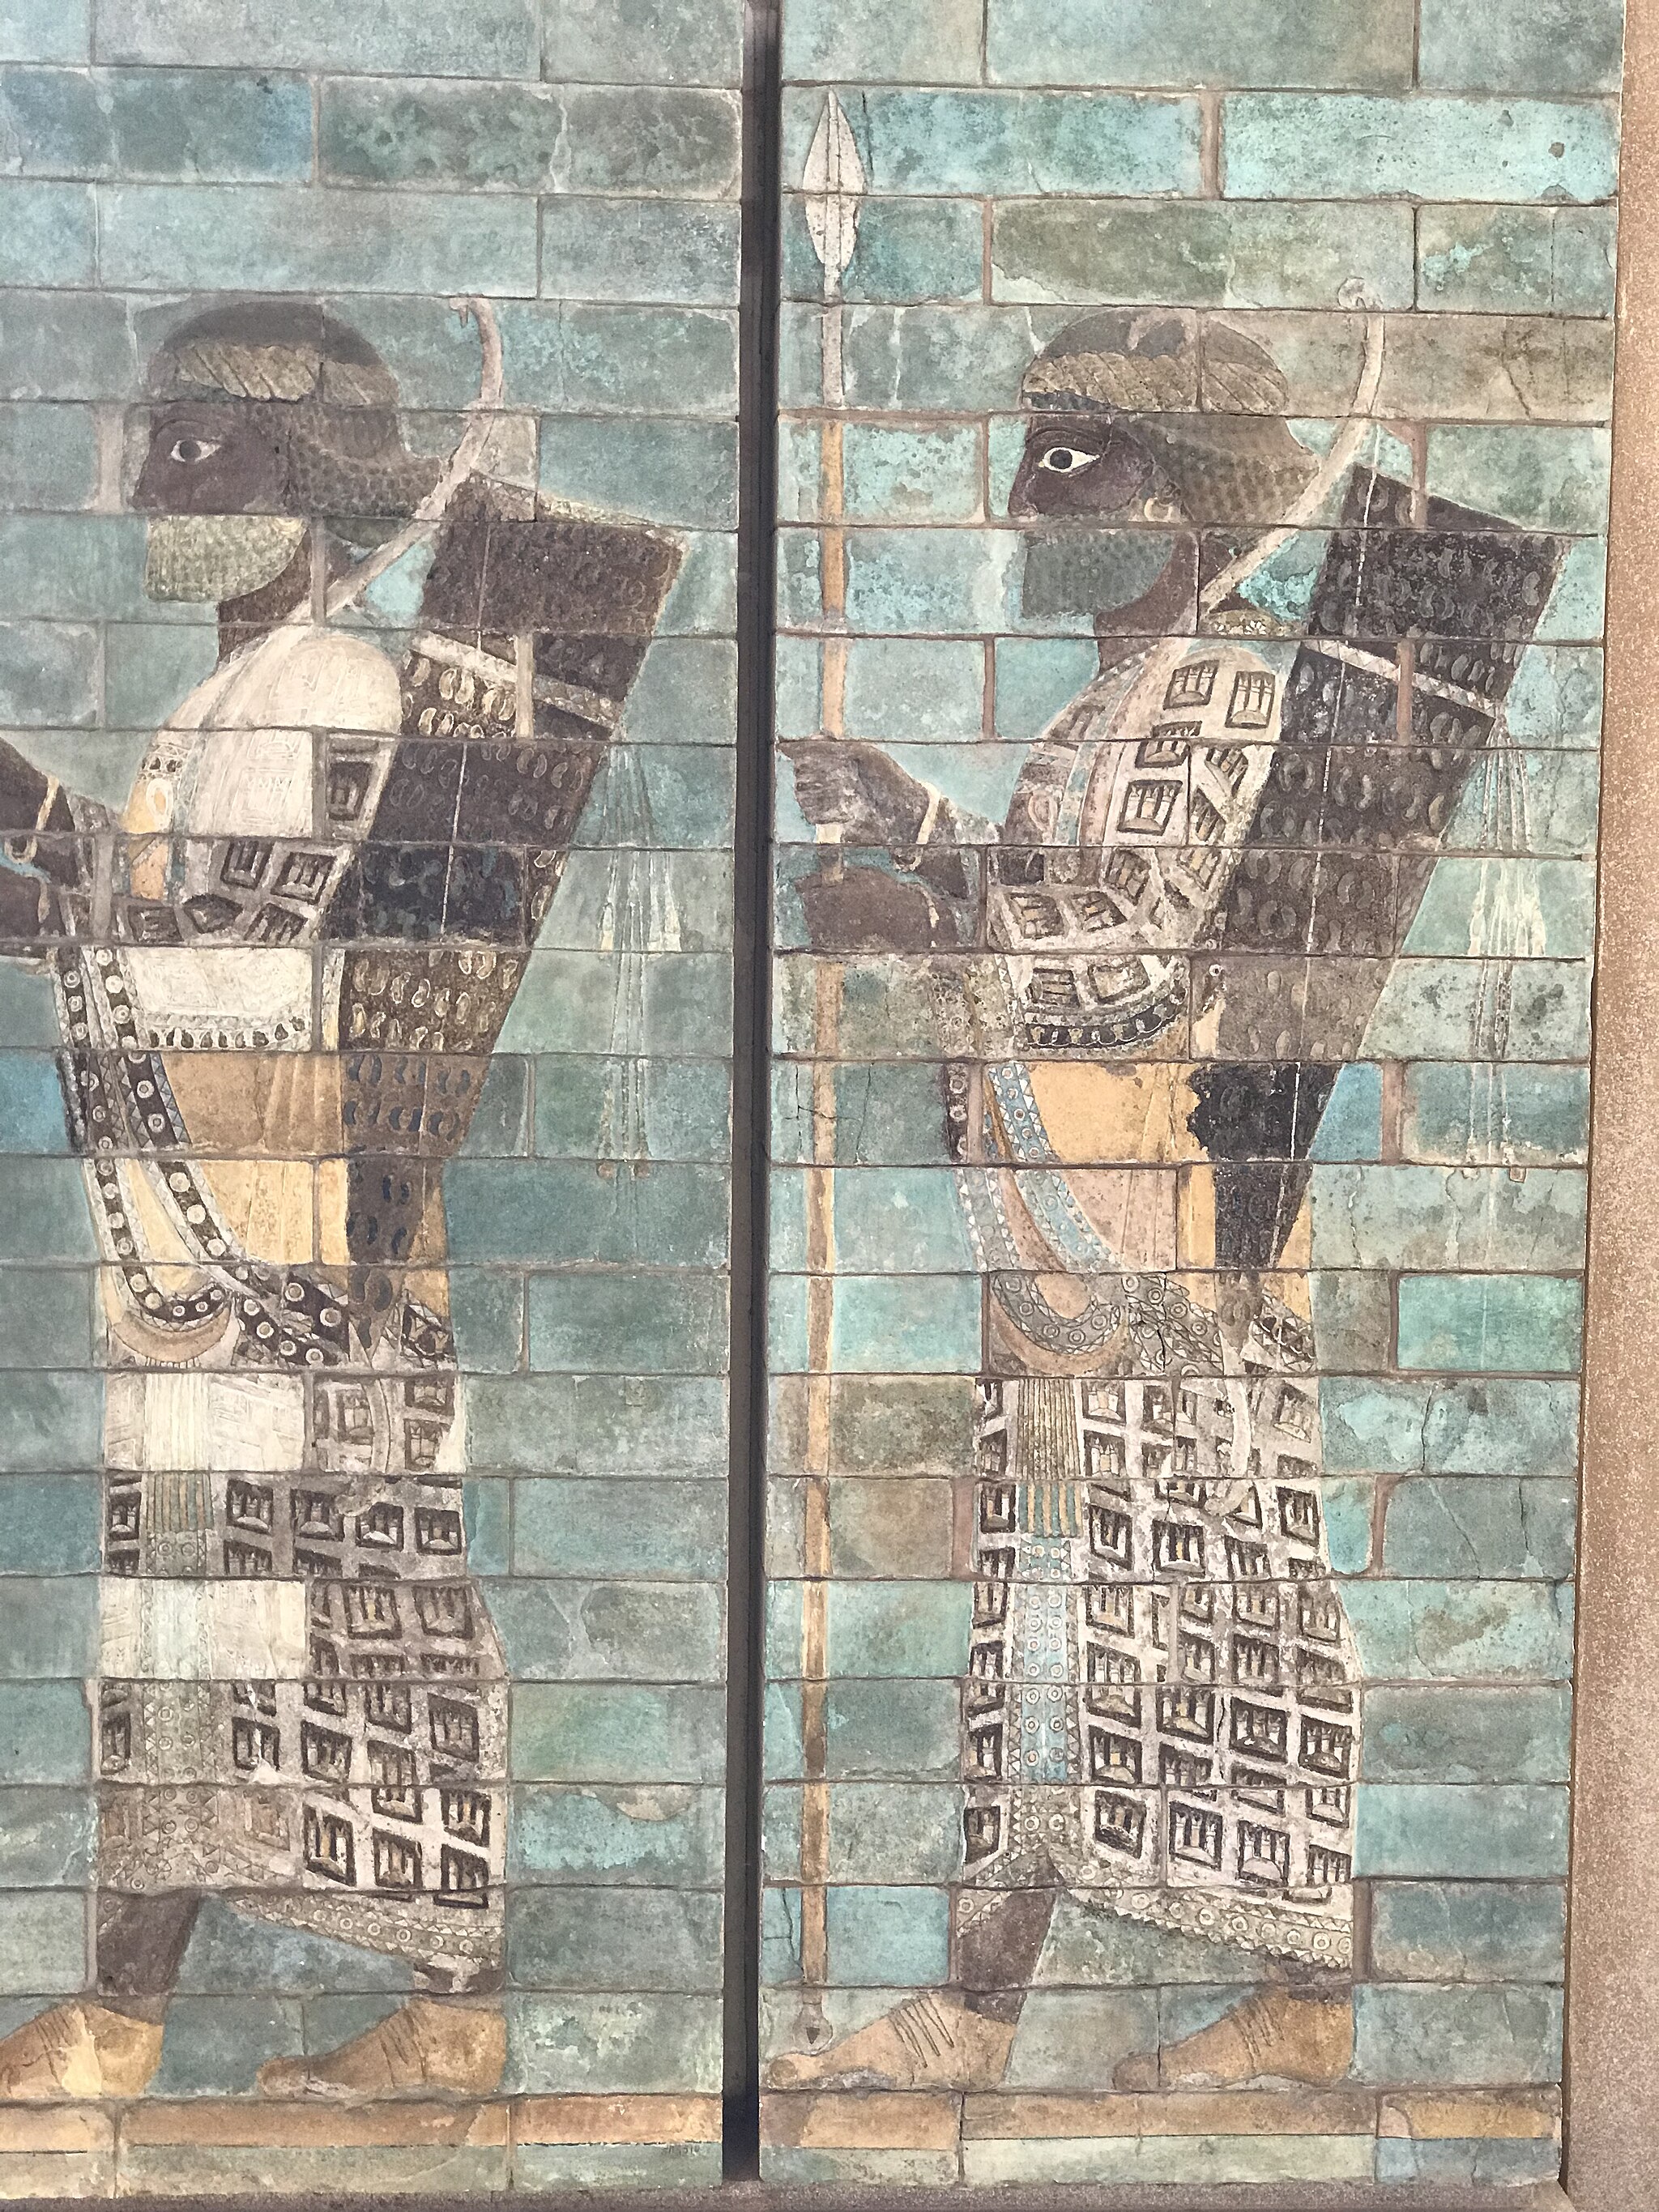
Title: گارد جاویدان پلکان شمالی آپادانای تخت جمشید
Date: 2022-03-23 12:08:18
Categories: Persepolis, Self-published work, Cultural heritage monuments in Iran with known IDs, Uploaded via Campaign:wlm-ir, Files with coordinates missing SDC location of creation, Images from Wiki Loves Monuments missing SDC participant in, Images from Wiki Loves Monuments in Marvdasht, Images from Wiki Loves Monuments missing SDC inception, Images from Wiki Loves Monuments missing SDC creator, Images from Wiki Loves Monuments missing SDC depicts, Images from Wiki Loves Monuments missing SDC location of creation, Images from Wiki Loves Monuments missing SDC source of file, Cultural heritage monuments in Iran missing SDC location of creation, Cultural heritage monuments in Iran missing SDC depicts, Images from Wiki Loves Monuments 2025, Images from Wiki Loves Monuments 2025 in Iran